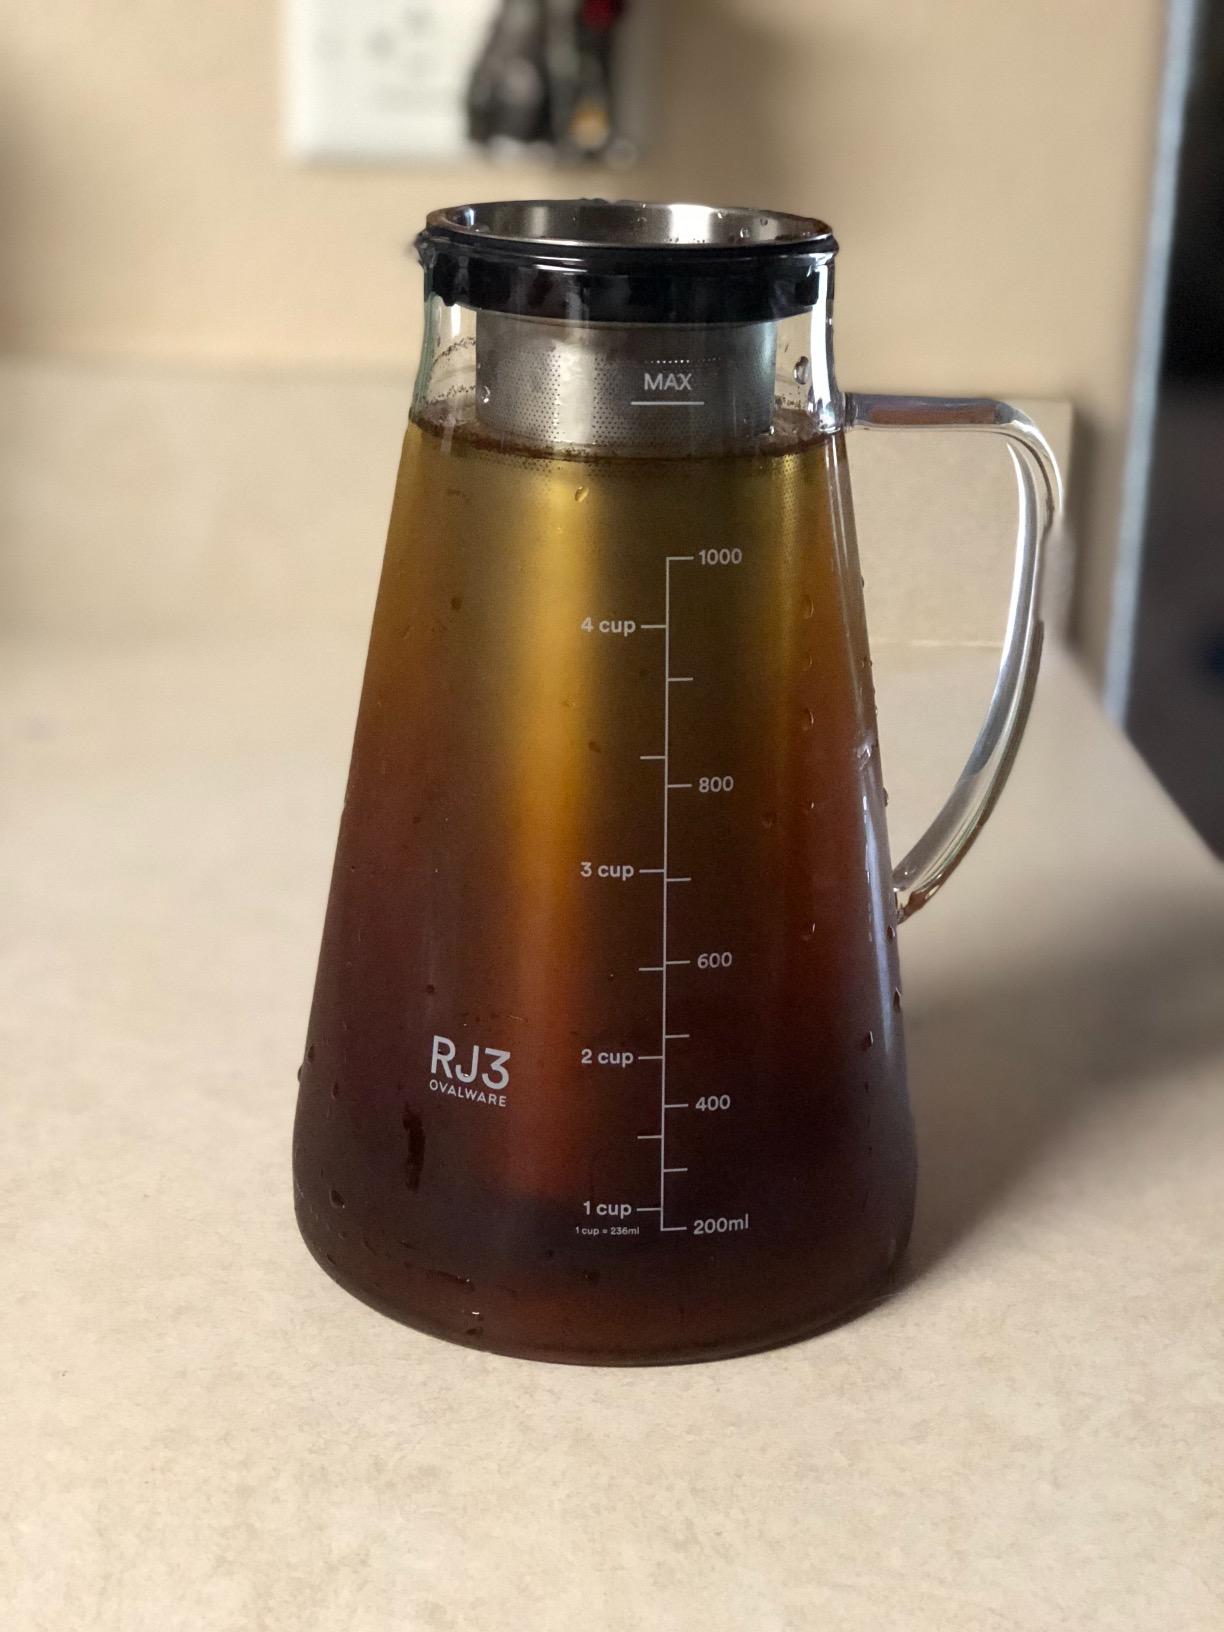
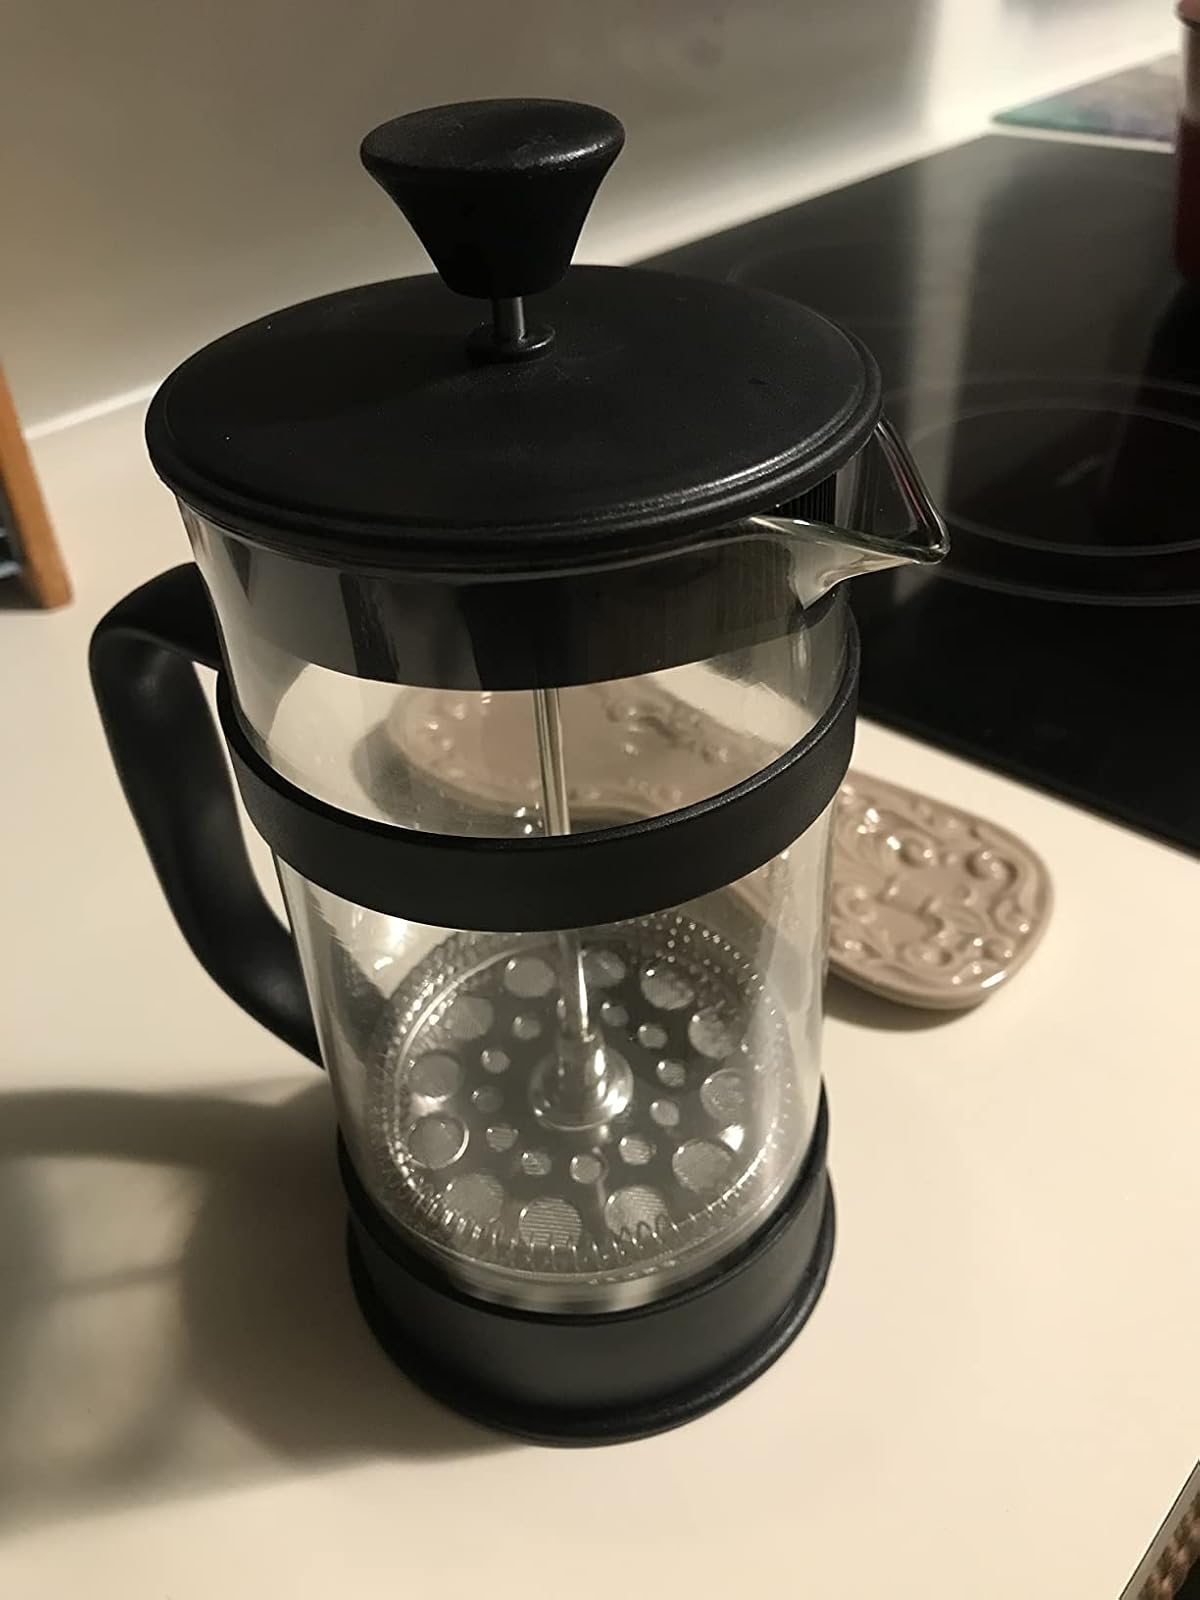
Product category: items_tea
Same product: no